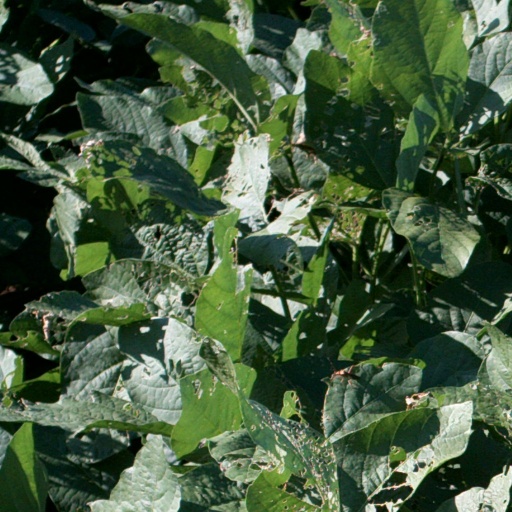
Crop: soybean